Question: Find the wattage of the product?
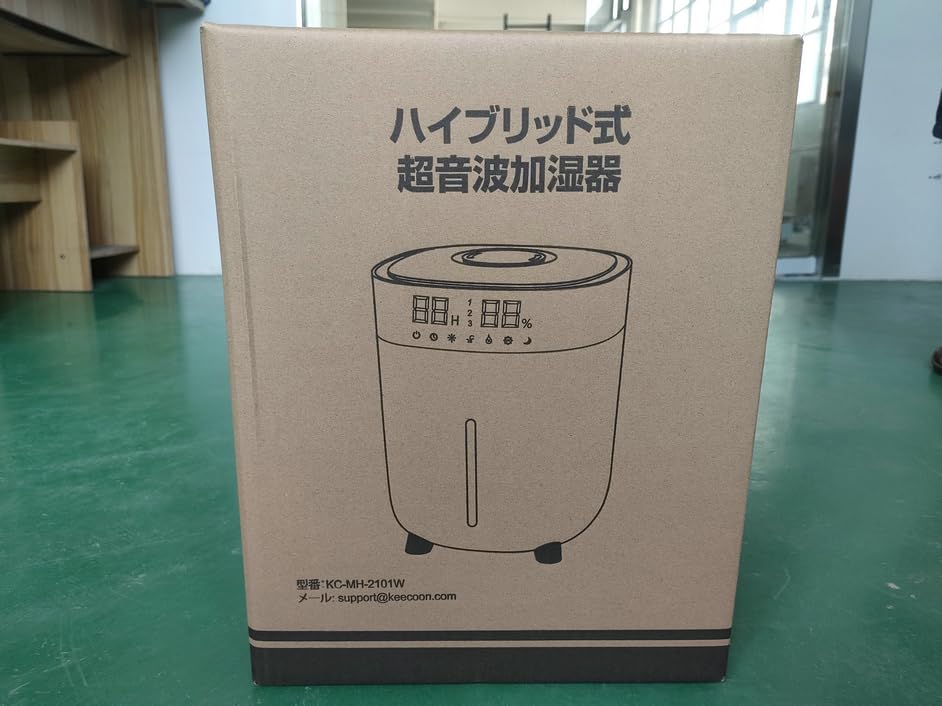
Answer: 2101.0 watt